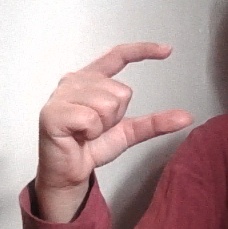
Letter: dal